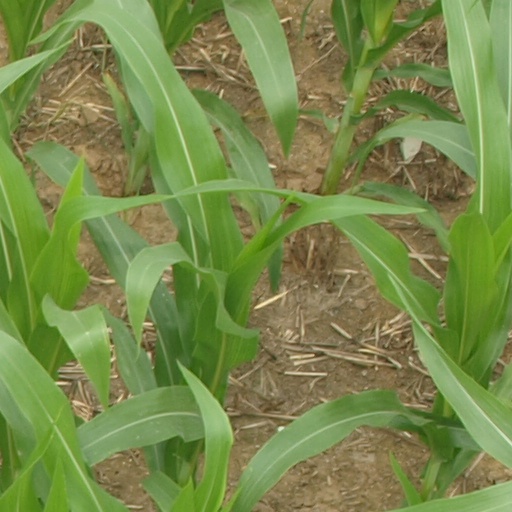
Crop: maize; corn